James Bond comic strips

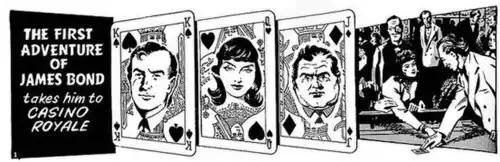
The opening panel to "Casino Royale". Illustration by John McLusky.

In 1962 the "Daily Express" abruptly cancelled their agreement with Ian Fleming when Lord Beaverbrook and Fleming disputed the rights to the James Bond short story "The Living Daylights". Fleming had sold the rights to the "Sunday Times", a rival newspaper—upsetting Beaverbrook into terminating his business relationship with Fleming. The dispute abruptly ended the comic strip adaptation of "Thunderball". Additional panels were added later for its syndication to other newspapers, and to expand and conclude the story. Beaverbrook and Fleming later settled their differences, and the comic strip serial would continue in 1964 with "On Her Majesty's Secret Service".